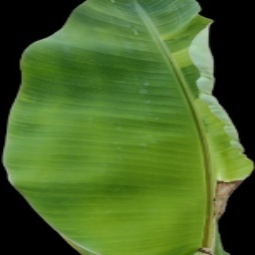
Label: Zinc